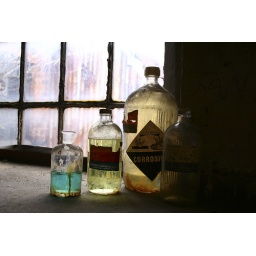
Chemicals on window ledge in derelict building